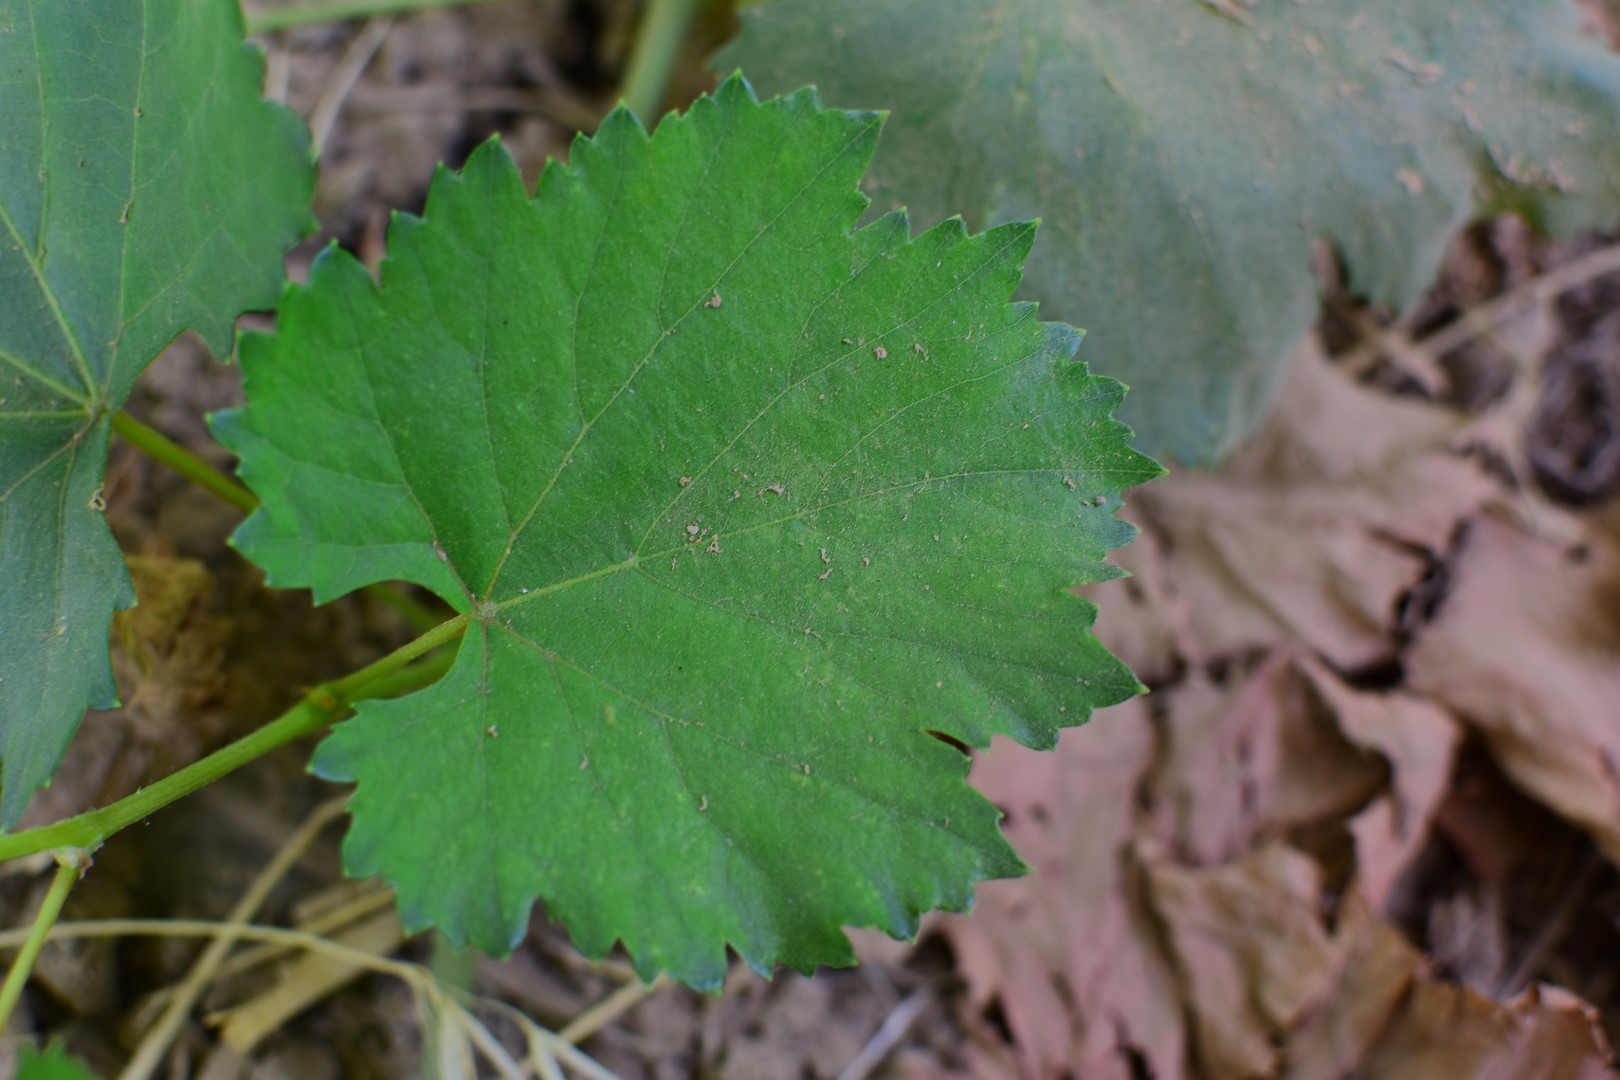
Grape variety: Kamali